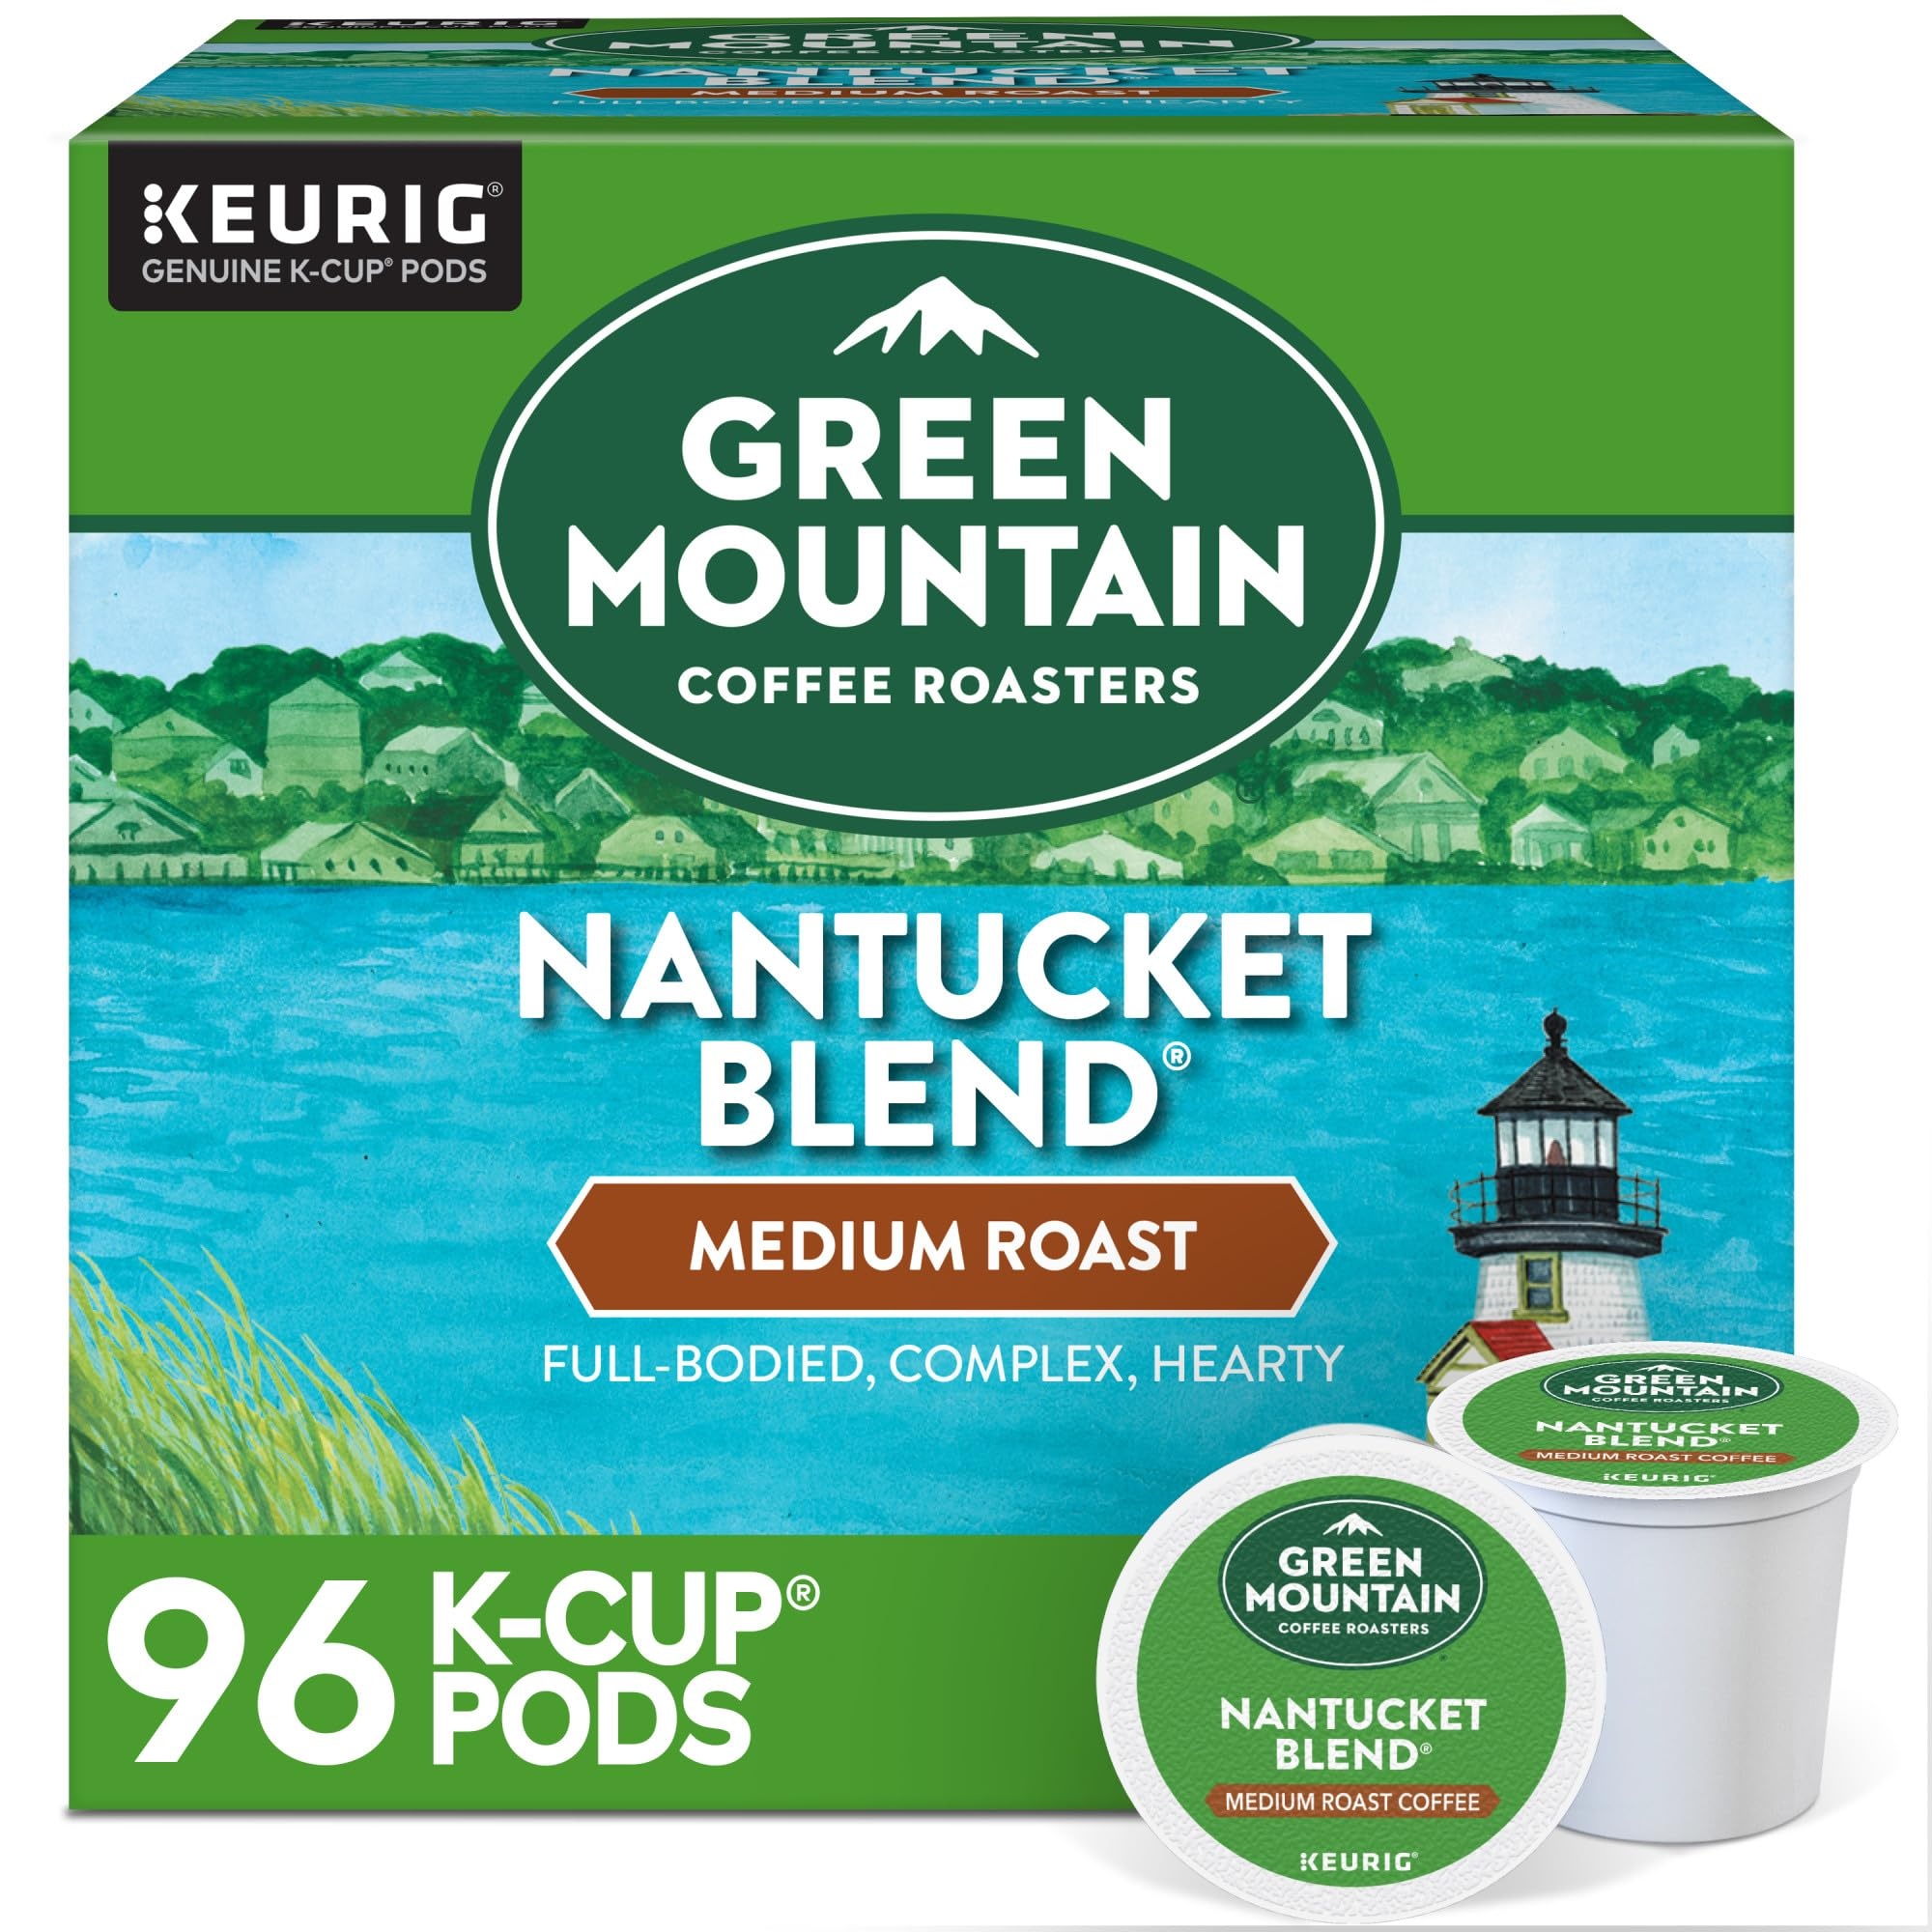
Green Mountain Coffee Roasters Nantucket Blend Keurig Single-Serve K-Cup Pods, Medium Roast Coffee, 96 Count
Brand: Green Mountain Coffee Roasters Color: Black Features: BRAND STORY: The mountains are a special place. It's where Green Mountain Coffee Roasters was born. It's where we developed our adventurous spirit and commitment to improving the lands through sustainably sourced coffee. We're driven to bring the world a richer, better cup of coffee. Be bold. Be alive. Grab a cup and get out there. TASTE: A complex mix of rich flavors from berry-hued African beans, carefully woven together with robust Indonesian beans and a touch of smoky French Roast. Caramel, chocolate, and dried fruit notes bring balance to the full-bodied, hearty blend. ROAST: Medium roast, caffeinated coffee and is certified Orthodox Union Kosher SUSTAINABILITY: Committed to 100% responsibly sourced coffee COMPATIBILITY: Contains genuine Keurig K-Cup pods, engineered for guaranteed quality and compatibility with all Keurig K-Cup coffee makers RECYCLABLE K-CUP PODS: Simple. Delicious. And Recyclable. Enjoy the same great-tasting coffee you know and love, and when you’re done just peel, empty and recycle. Check locally, not recycled in many communities. Packaging may vary. Binding: Grocery Release Date: 02-06-2015 model number: 5000202686 Part Number: 5000202686 Details: Of all our important natural resources, none are more previous – to life, to coffee, and to the world itself – than water. Since 2014, we’ve been supporting Blue Harvest’s efforts to protect and restore vital water resources in coffee and farming communities throughout Central America. In Honduras, our support helps Blue Harvest assist farmers like Mario in implementing water-smart practices, like using recycled, nutrient-rich water on crops to help preserve watersheds while producing a delicious well-balanced coffee. Efforts like these help coffee communities enjoy cleaner drinking water, while you enjoy the rich, smooth flavor of Nantucket Blend coffee in every delicious cup. The mountains are a special place. It's where Green Mountain Coffee Roasters was born. It's where we developed our adventurous spirit and commitment to improving the lands through sustainably sourced coffee. We're driven to bring the world a richer, better cup of coffee. Be bold. Be alive. Grab a cup and get out there. The Green Mountain Coffee Roasters Nantucket Blend is complex mix of rich flavors from berry-hued African beans, carefully woven together with robust Indonesian beans and a touch of smoky French Roast. Caramel, chocolate, and dried fruit notes bring balance to the full-bodied, hearty blend. These single-serve K-Cup pods are compatible with all Keurig K-Cup Pod Single-Serve Coffee Makers. Each K-Cup pod is filled with the freshest ground coffee and brews a perfect, great tasting cup of coffee, every time. Certified Orthodox Union Kosher. What does being 100% responsibly sourced coffee mean? Responsibly Sourced means the coffee we purchase is grown and sold in adherence to a credible sourcing program that aligns with our company Responsible Sourcing Guidelines. Our coffee is 100% responsibly sourced. Package Dimensions: 11.9 x 8.0 x 7.9 inches
Brand: Green Mountain Coffee Roasters
Category: Food, Beverages & Tobacco > Beverages > Coffee > Coffee Pods & Capsules